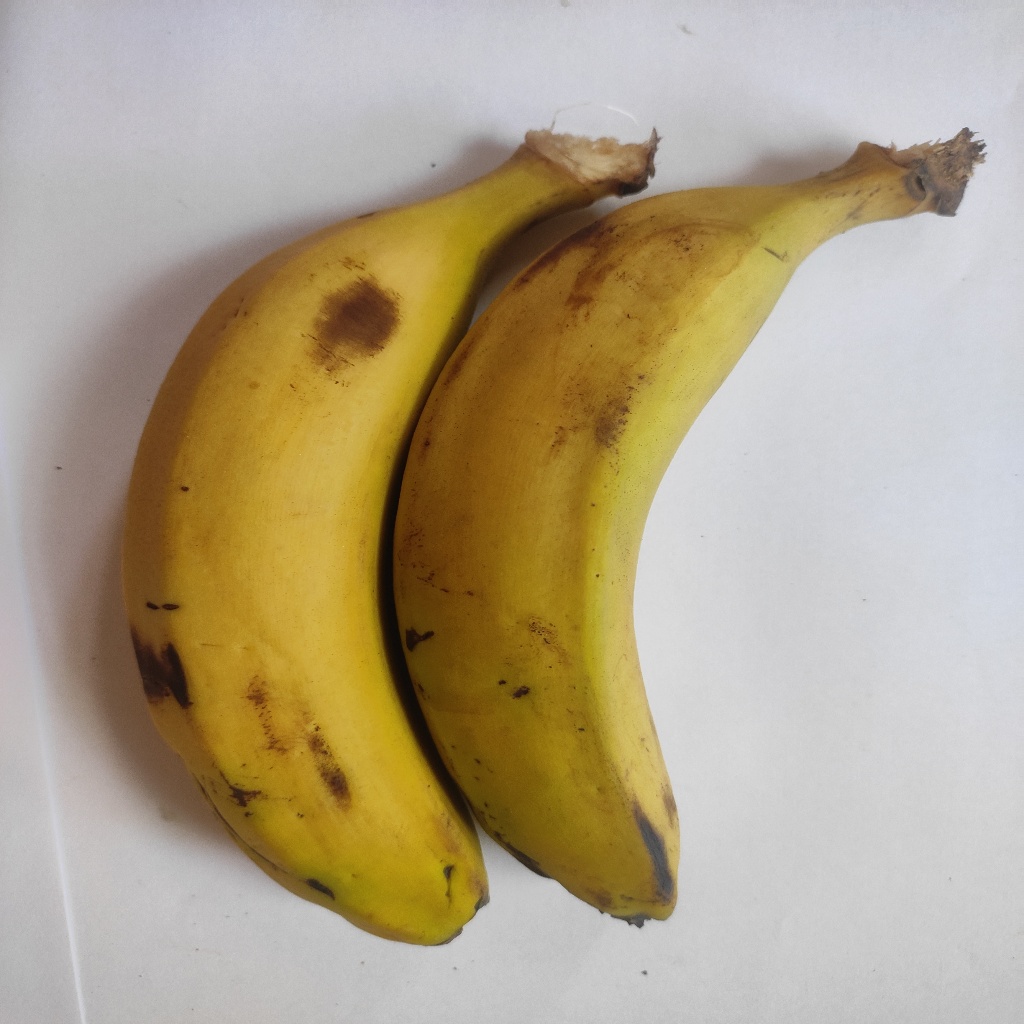
Crop: banana
Quality class: Class_A